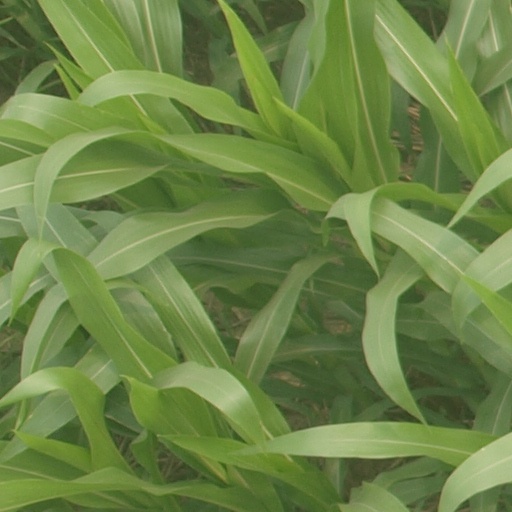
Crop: maize; corn